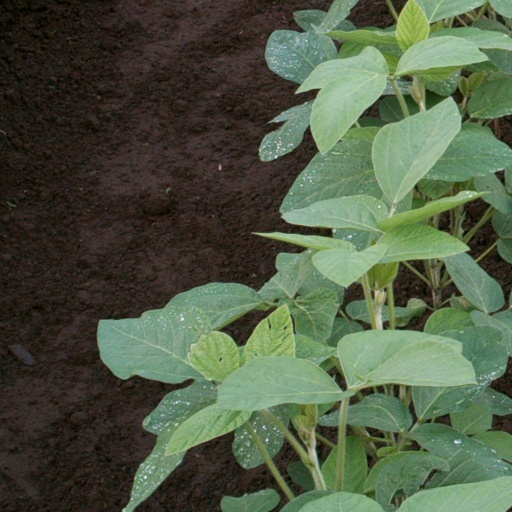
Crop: soybean